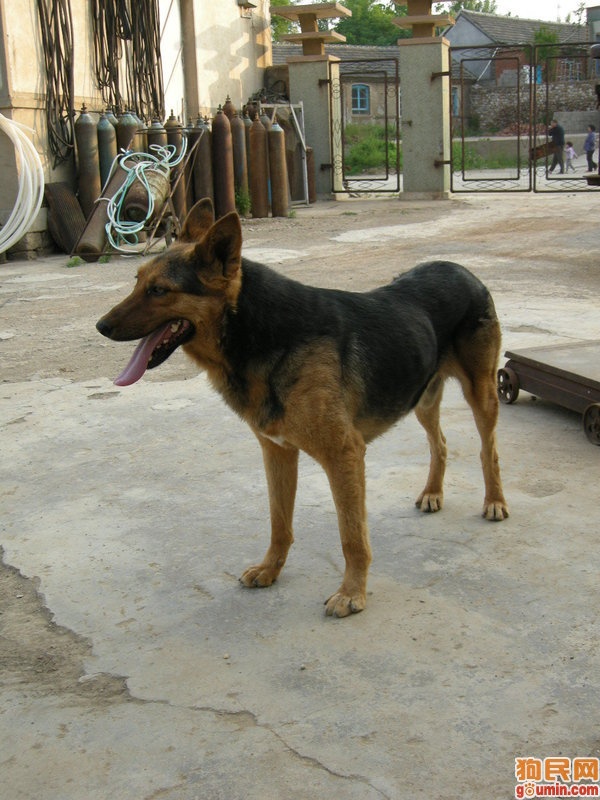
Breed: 258-n000104-Black_sable